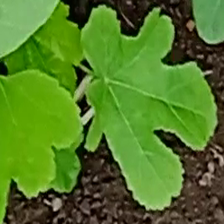
Weed species: Little_Mallow(Malva parviflora)